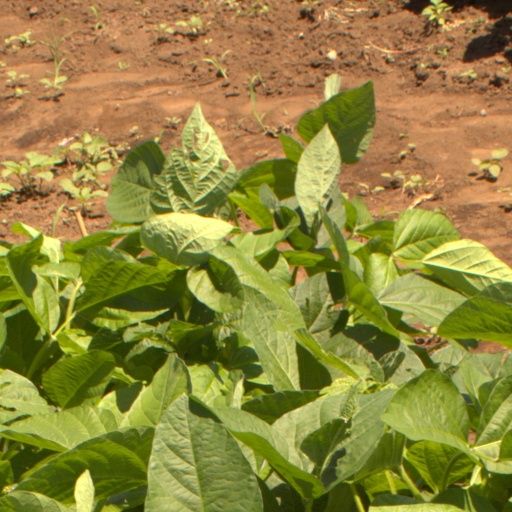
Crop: soybean